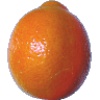
Label: tangelo